Socialist Propaganda League of America

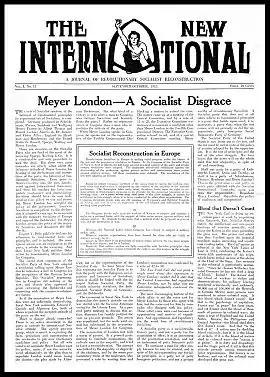
In April 1917, the name of the SPL's newspaper was changed to "The New International" and it was moved to New York City, to be edited by Louis C. Fraina.

The organization achieved a significant degree of public notice as leading exponents of the Bolshevik Revolution in the United States. On February 28, 1918, a mass meeting was held in a New York City hall at which Louis Fraina quixotically called for the establishment of a "Red Guard" of draft age men to be sent to Soviet Russia to fight for the Bolshevik government against the German army then invading the country. The meeting of about 2,000 people was also addressed by writer Andre Tridon as well as IWW poet Arturo Giovanitti.